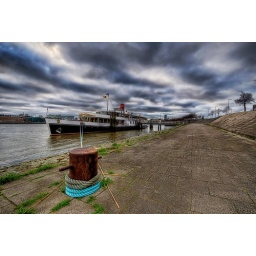
A party boat on the river Maas in Rotterdam